List of TRS-80 and Tandy-branded computers

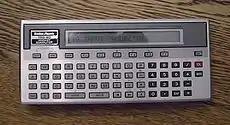
A TRS-80 Pocket Computer (Model: PC-2) ready for use

The "Tandy 200" was introduced in 1984 as a higher-end complement to the Model 100. The Tandy 200 had 24 KB RAM expandable to 72 KB, a flip-up 16 line by 40 column display, and a spreadsheet (Multiplan) included. The Tandy 200 also included DTMF tone-dialing for the internal modem. Although less popular than the Model 100, the Tandy 200 was also particularly popular with journalists in the late 1980s and early 1990s.